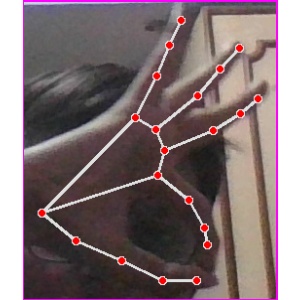
अक्षर: ण